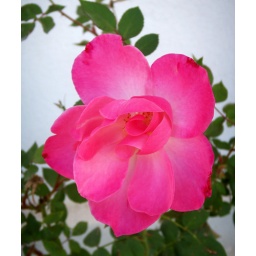
A rose in bloom that I was really taken with, today. At Grandma Terry's home in Peoria, Arizona.